Military Regions of Spain

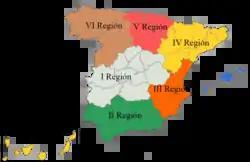
Military regions of Spain from 1984 onward.

After 1978, along with other extrapeninsular demarcations, the Spanish Army went from being divided from nine to six and four military regions. To this end, on 17 October 1984 the second (Seville) and ninth (Granada) were abolished, to constitute the Southern Military Region, in application of the decree of restructuring of the territorial organization for the Army, which was approved that same year.